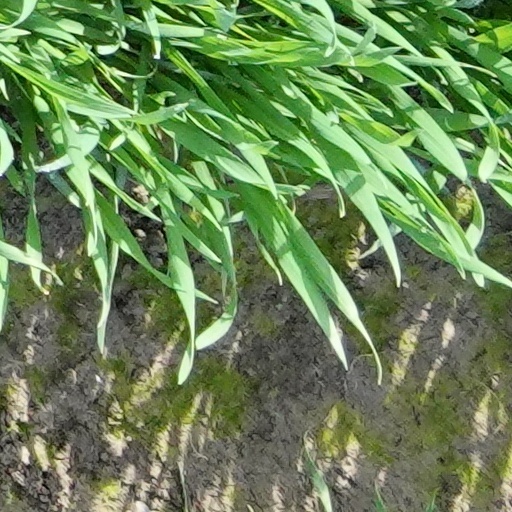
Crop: wheat